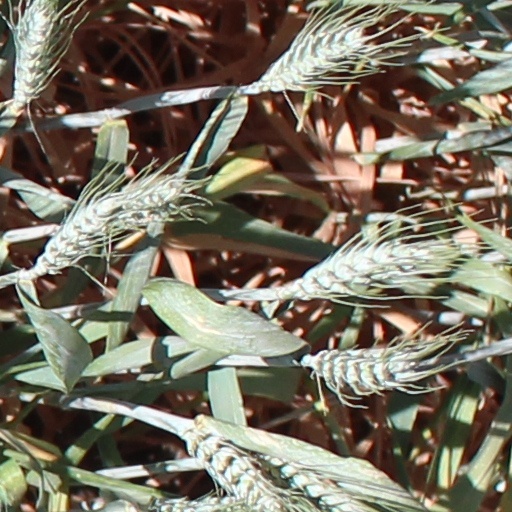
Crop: wheat